Curdling

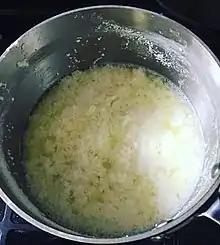
A pan of curdled milk

Curdling is the breaking of an emulsion or colloid into large parts of different composition through the physio-chemical processes of flocculation, creaming, and coalescence. Curdling is purposeful in the production of cheese curd and tofu; undesirable in the production of a sauce, cheese fondue or a custard.